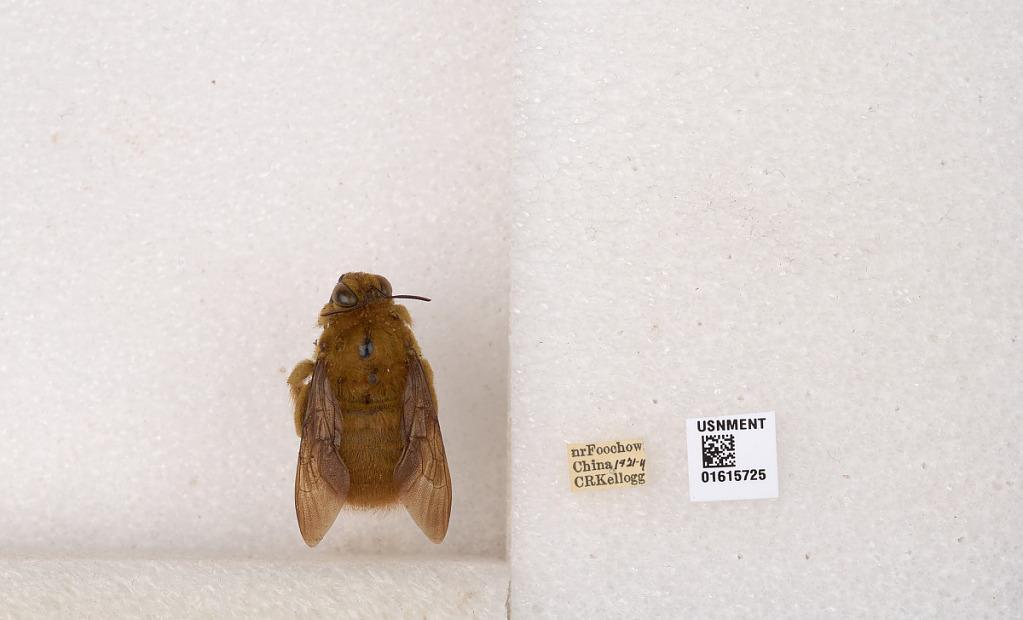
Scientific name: Xylocopa (Koptortosoma) sinensis Smith
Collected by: C. Kellogg
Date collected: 1921-1-1
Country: China
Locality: nr Foochow